Microwave transmission

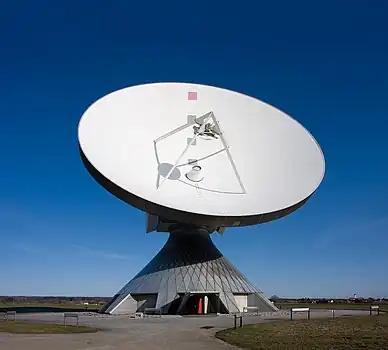
A parabolic satellite antenna for Erdfunkstelle Raisting, based in Raisting, Bavaria, Germany

Microwave radio transmission is commonly used in point-to-point communication systems on the surface of the Earth, in satellite communications, and in deep space radio communications. Other parts of the microwave radio band are used for radars, radio navigation systems, sensor systems, and radio astronomy.